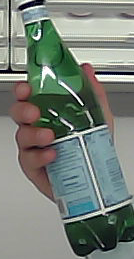
Product: sanpellegrino_water